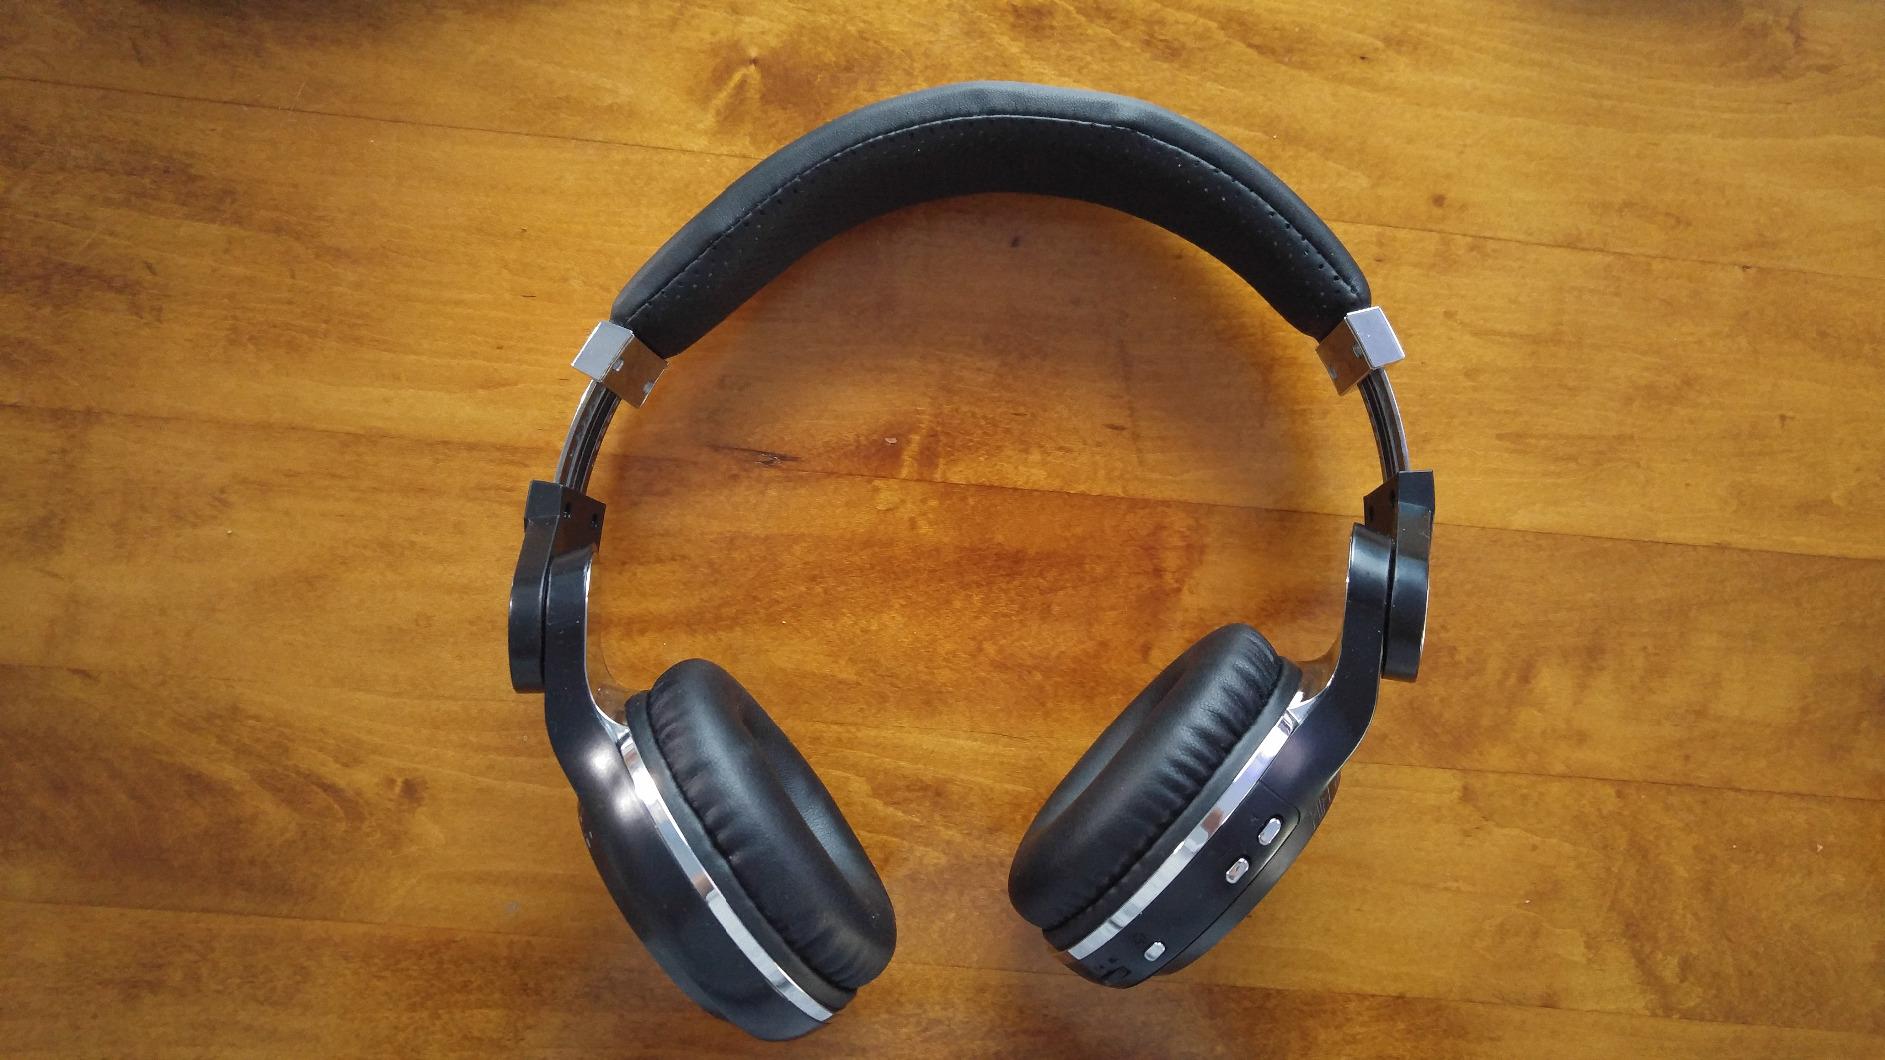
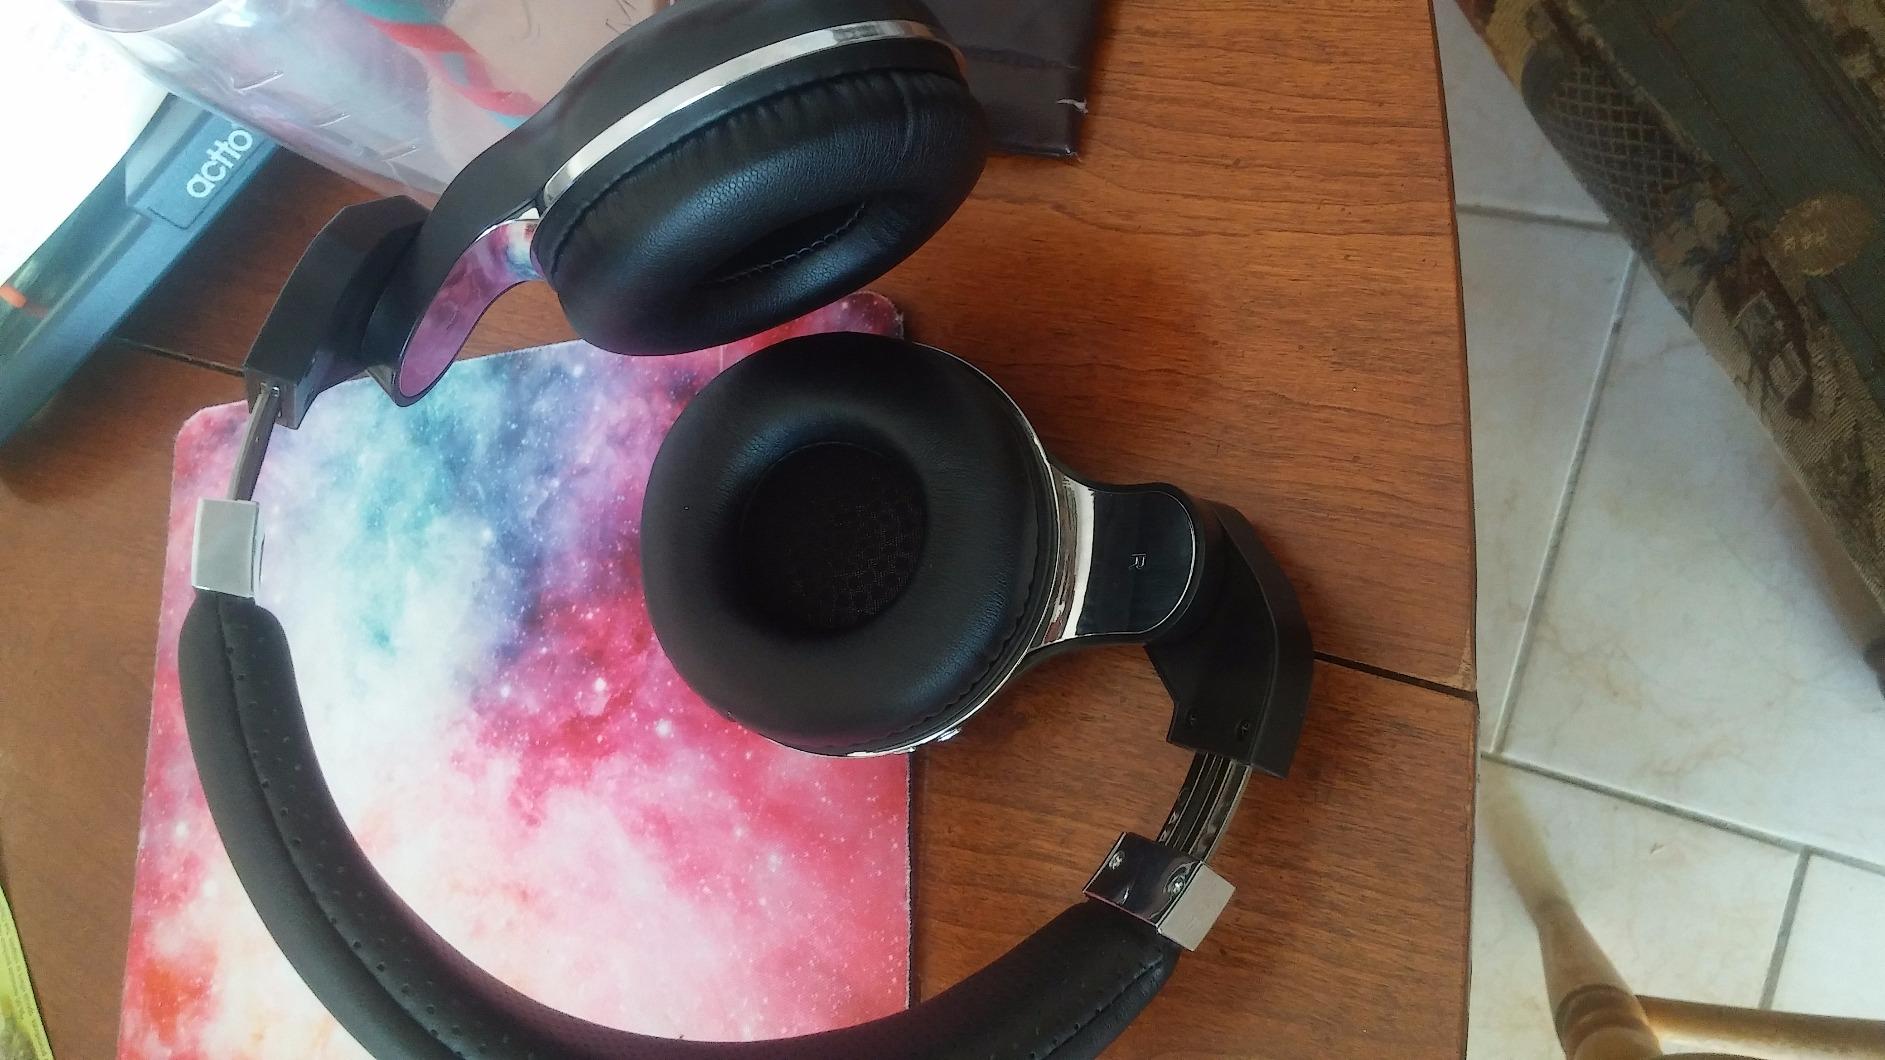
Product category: headphones
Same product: yes